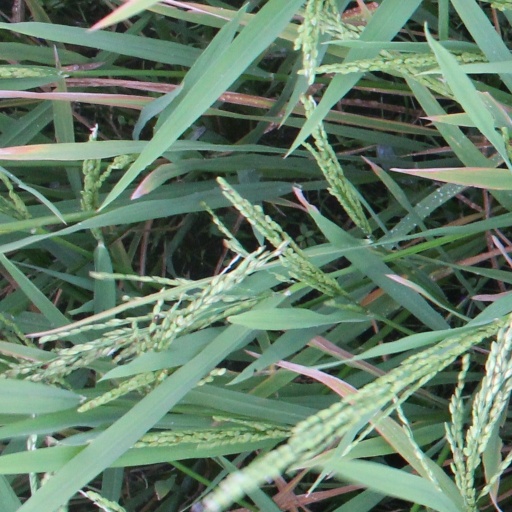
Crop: rice